Central Philippine University

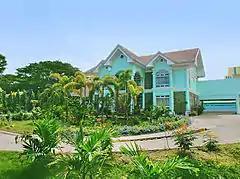
The Presidential House, the official residence of the university president.

The university currently expanded its numbers of programs in business, agriculture, and medical and health sciences and the recent re-establishment of the pharmacy department. The International Organization for Standardization (ISO), prior to the university as an ISO Certified Institution, recently conducted an external audit and surveillance for the university's renewal of ISO certification, based on the new standard. The university last upgraded its certification last 2010. The said University's certification, covers educational and support which is up to year 2013. Recently, through international collaborations with other institutions has made CPU to offer undergraduate programs in Business Administration and Accountancy, graduate programs in Business Administration and Public Administration, and doctorate degree in Management program at Thai Nguyen University (TNU) and Thai Nguyen University of Economics and Business Administration (TUEBA) both in Vietnam.